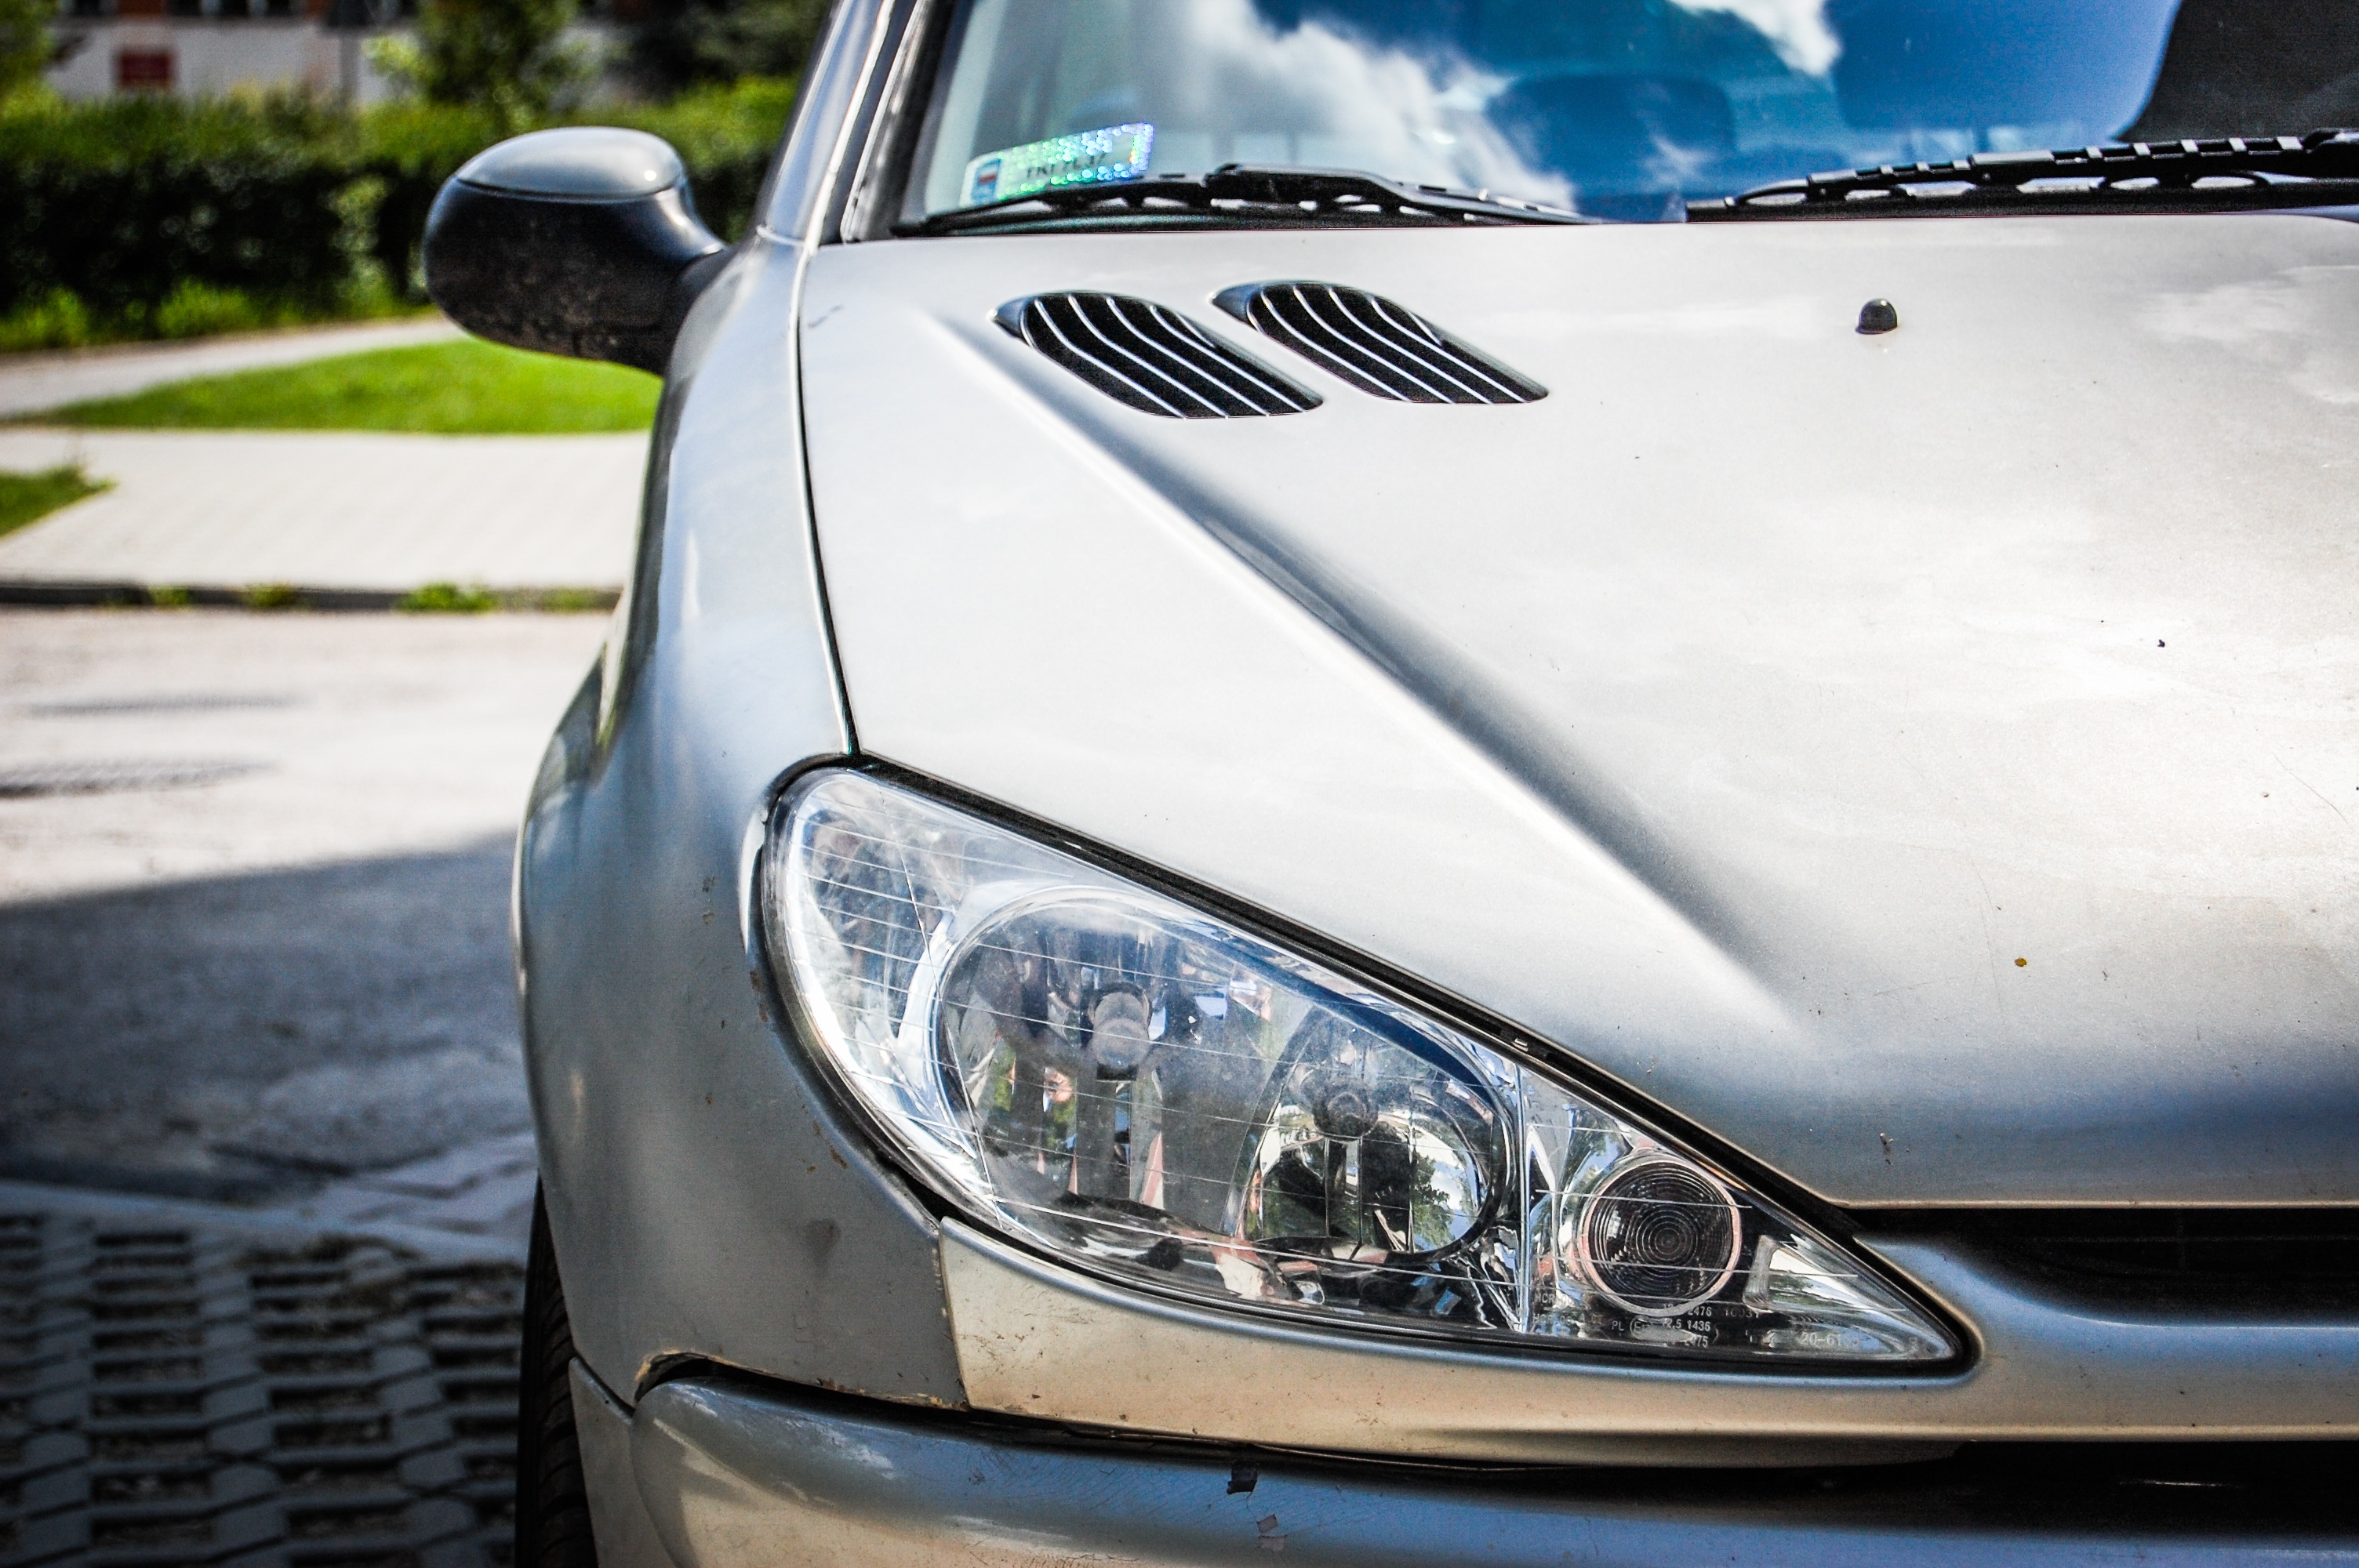
light, car, wheel, vehicle, auto, bumper, hatchback, coupe, peugeot, reflector, land vehicle, automobile make, automotive exterior, automotive design, subcompact car, peugeot 206, peugeot 407